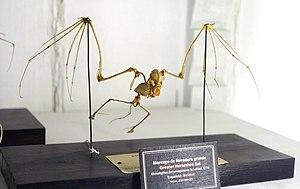
Le Grand rhinolophe, encore nommé Grand rhinolophe fer à cheval, Grand fer à cheval ou Grand rhinolophe obscur, est une espèce de chauves-souris de la famille des Rhinolophidae.